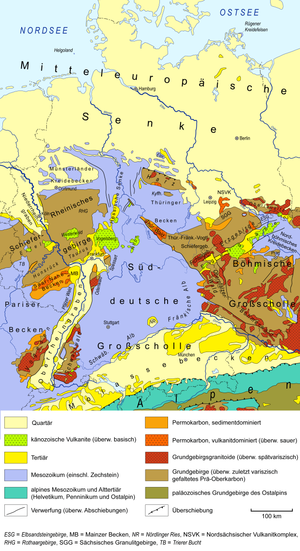
Le bassin de Mayence est un bassin sédimentaire fossiles de la Hesse rhénane, dont la majeure partie provient du plus jeune tertiaire, il y a environ 31 à 19 MA. À cette époque, le bassin de Mayence était paléographiquement la baie d'un bras qui, dans l'Oligocène reliait brièvement la mer du Nord qui, à cette époque, était encore beaucoup plus au sud, avec le Paratéthys occidental, une mer annexe du Théthys occidental largement fermée.